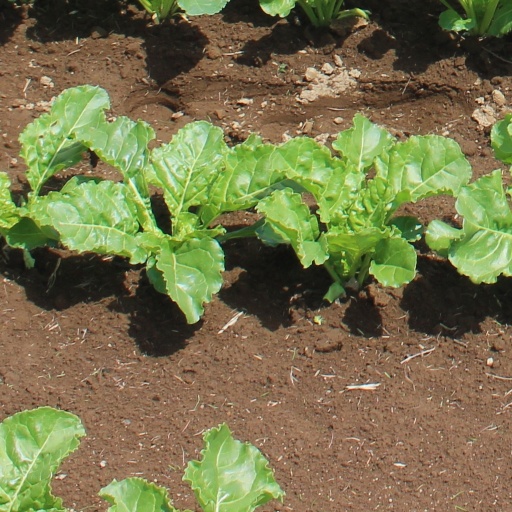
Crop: sugar beet